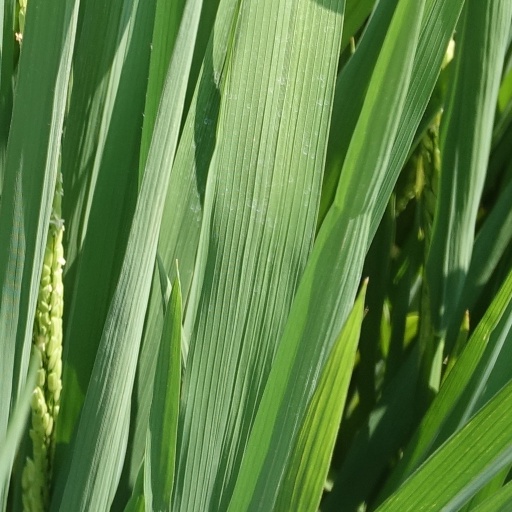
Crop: rice